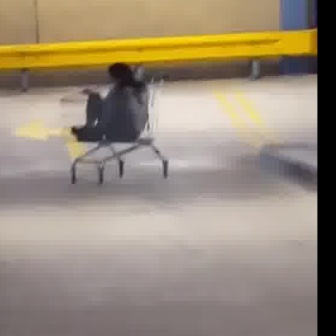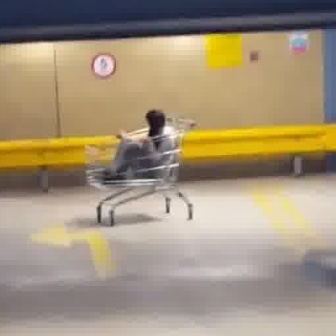
  Please identify the target specified by the bounding box [59,73,167,181] in the first image and locate it in the second image. Return the coordinates in [x_min,y_min,x_max,y_max] format.
Answer: [82,115,193,225]